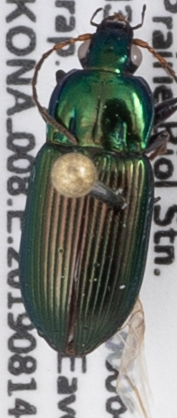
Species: Poecilus chalcites
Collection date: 2019-08-14
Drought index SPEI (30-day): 0.514
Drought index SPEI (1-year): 2.09
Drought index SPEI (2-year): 0.728